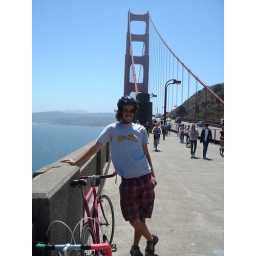
me and sara biked over the golden gate bridge